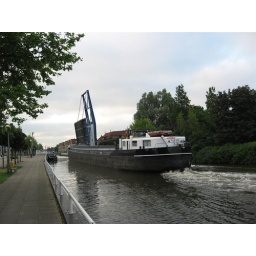
Diemen. The bridge is open! A ship in the WeesperCanal.